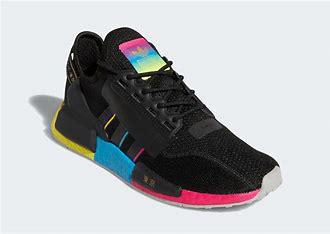
Brand: Adidas
Model: NMD R1 V2